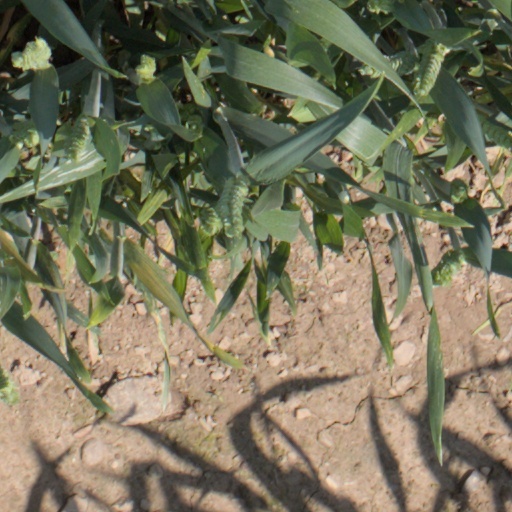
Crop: wheat